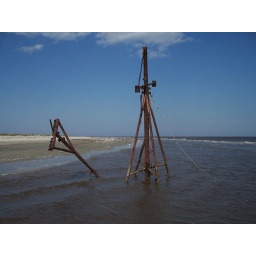
Remains of a derelict shrimp boat buried in the sand of the South Point of Jekyll Island, Georgia USA